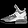
Label: Sneaker